Baby Saroja

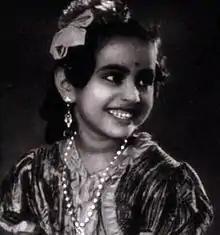
Screenshot from 1937 Tamil film Balayogini

Saroja Ramamrutham (Tamil:சரோஜா ராமாமிருதம் 28 January 1931 – 14 October 2019), better known by her screen name Baby Saroja, was an Indian actress who was known for her roles as a child actor in Tamil films of the late 1930s. She was known as the "Shirley Temple of India" due to her popularity.